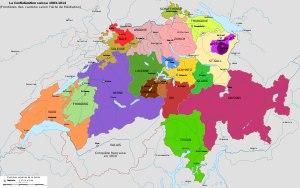
Cet article est une chronologie de l'évolution territoriale de la Suisse, listant les modifications intérieures et extérieures de la géographie politique de ce pays, depuis ses origines en 1291 jusqu'à l'époque contemporaine.
L'histoire de la Suisse sous domination française est l'étape de la formation de la Confédération suisse qui suit la Confédération des XIII cantons. Elle est comprise entre le début des manifestations provoquées par la Révolution française de 1789 et la création de la Confédération des XXII cantons le 7 août 1815.